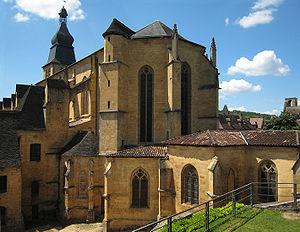
Un certain nombre d'œuvres cinématographiques et télévisuelles ont été tournées dans le département de la Dordogne.
Les listes suivantes recensent les cathédrales catholiques de France.